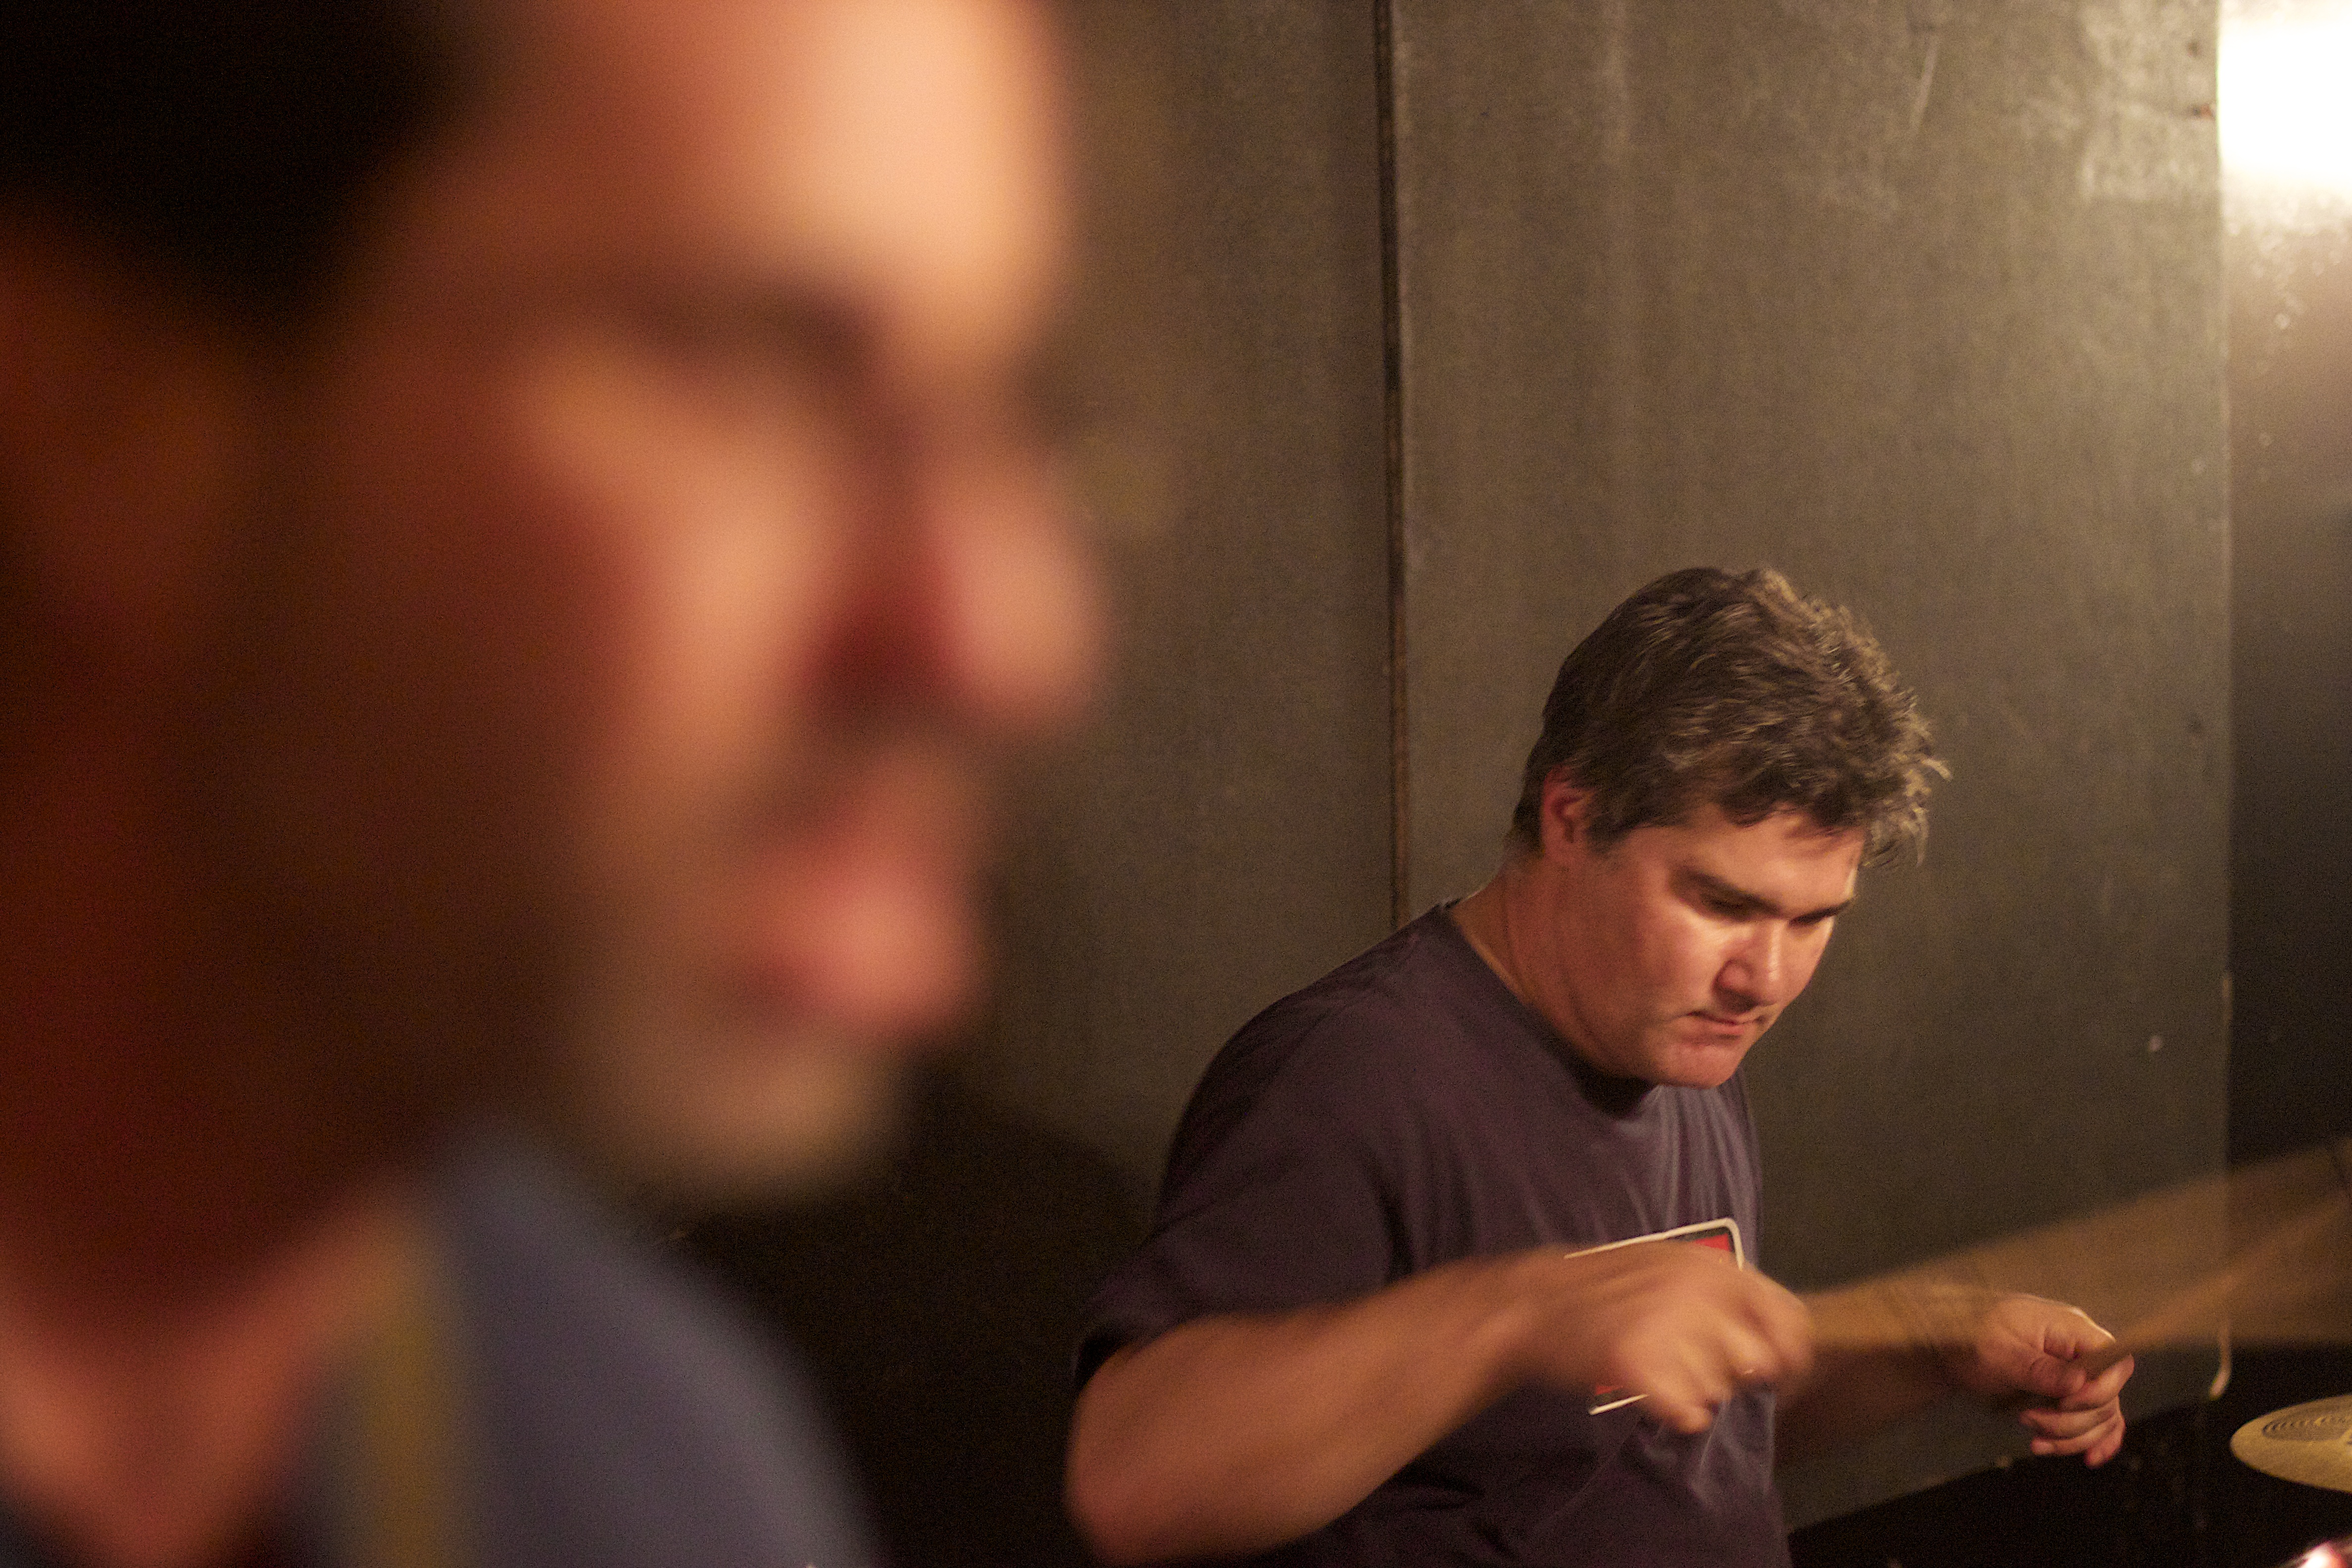
man, conversation, screenshot